Catawba (grape)

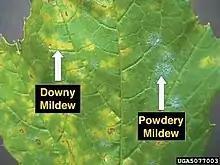
Like many "vinifera" varieties, Catawba is susceptible to both downy and powdery mildew.

The Catawba is a hardy vine that can handle the severe continental climate of the Eastern United States which includes hot, humid summers and cold winters. However, the vine is a late ripening variety, usually one to two weeks later than other "labrusca" varieties like Concord and Delaware which means that it is susceptible to harvest time hazards that can come in locations with short growing seasons before incremental winter weather sets in. The possible "vinifera" parentage also means that the Catawba has a higher susceptibility to various grape diseases, like powdery and downy mildew, than typical "labrusca varieties".